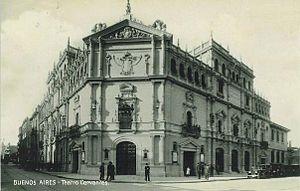
Le Théâtre national Cervantes, connu également sous la dénomination de Théâtre national de buenos Aires, ou tout simplement de Teatro Cervantes, est un théâtre sis dans le centre de Buenos Aires, en Argentine. Il fut fondé vers 1920 par un couple espagnol de comédiens et metteurs en scène célèbres, María Guerrero et Fernando Díaz de Mendoza, qui y engagèrent toute leur fortune.